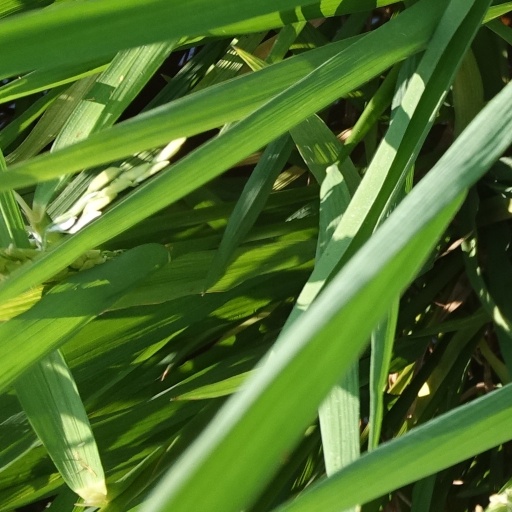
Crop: rice